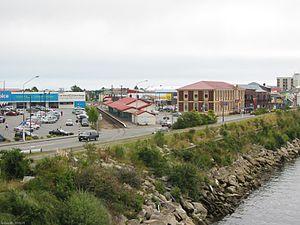
Greymouth est une ville de l’île du Sud de Nouvelle-Zélande. C'est la plus grande ville de la région de West Coast et le siège du district de Grey. En juin 2014, sa population était estimée à 9 870 habitants.